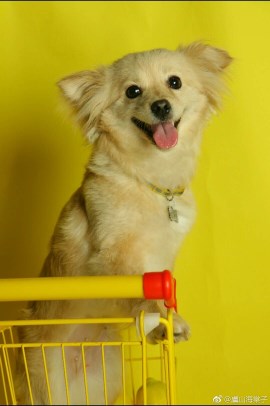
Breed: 806-n000129-papillon